Sangonera la Verde

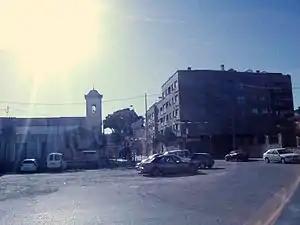
Calle de la Iglesia and a church in Sangonera la verde

There are three localities in the district: Sangonera la Verde or Ermita Nueva, which is inhabited by 10,936 people; Torre Guil, where 1,157 people live; and Frondoso Valley, which is home to 183 people.